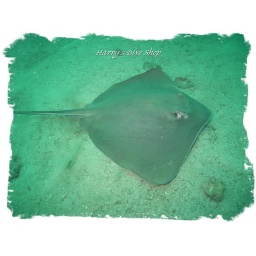
Southern Stingrays were scattered across the ocean floor and remained stationary until disturbed by divers.